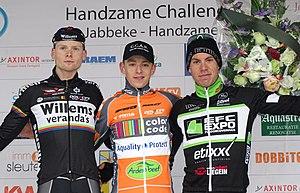
Reportage réalisé le vendredi 20 mars à l'occasion de l'arrivée de la Handzame Classic 2015 à Bredene (Kortemark), Belgique.
Benjamin Declercq, né le 4 février 1994 à Courtrai, est un coureur cycliste belge, membre de l'équipe Arkéa-Samsic.
Stef Van Zummeren est un coureur cycliste belge.
La 5ᵉ édition de la Handzame Classic a eu lieu le 20 mars 2015. La course fait partie du calendrier UCI Europe Tour 2015 en catégorie 1.1. Le Handzame Challenge se déroule également à cette occasion.